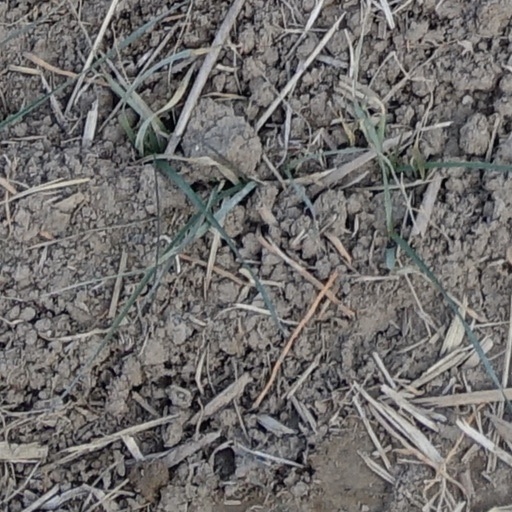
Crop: wheat